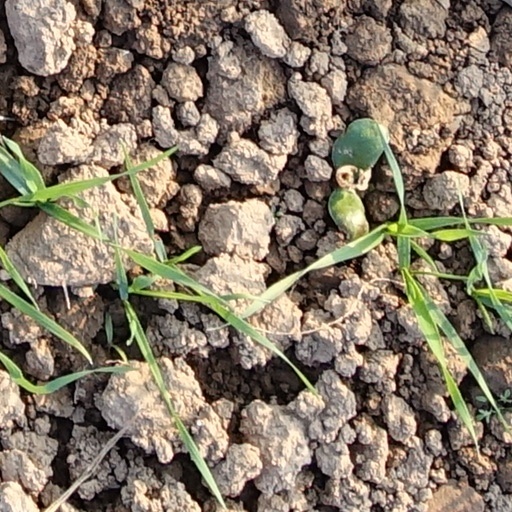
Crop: wheat